Renaissance magic

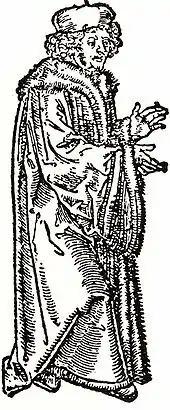
Johann Reuchlin, woodcut depiction from 1516

Marsilio Ficino (1433–1499) was an Italian scholar and Catholic priest who was one of the most influential humanist philosophers of the early Italian Renaissance. He was an astrologer, a reviver of Neoplatonism in touch with the major academics of his day, and the first translator of Plato's complete extant works into Latin. His Florentine Academy, an attempt to revive Plato's Academy, influenced the direction and tenor of the Italian Renaissance and the development of European philosophy.